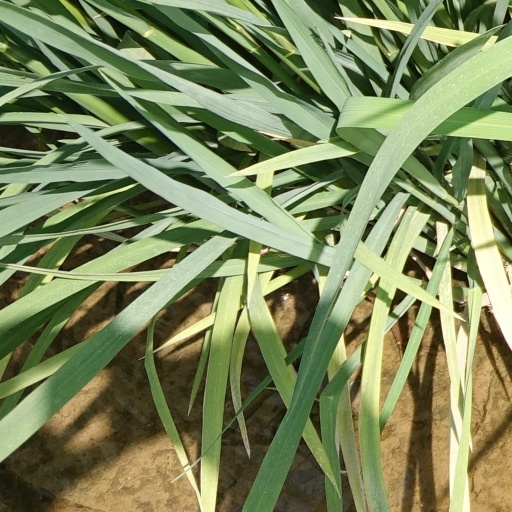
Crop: rice